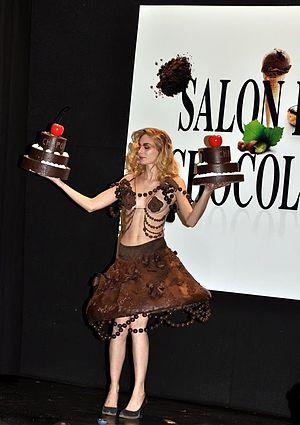
Défilé de mode au salon du chocolat
Le Salon du chocolat ou Chocoland est un salon consacré au chocolat, qui se tient chaque année fin octobre-début novembre depuis 1995 à Paris. Les commissaires généraux de ce salon sont aujourd’hui Sylvie Douce et François Jeantet.